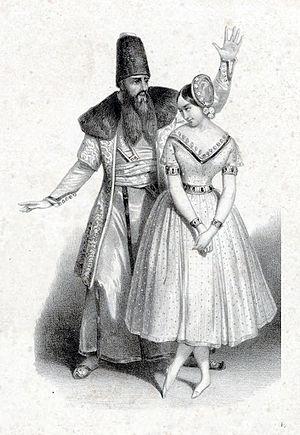
Adèle-Louise-Pauline Leroux est une danseuse française née à Paris le 19 août 1809 et morte le 5 février 1891 à Paris 9e.